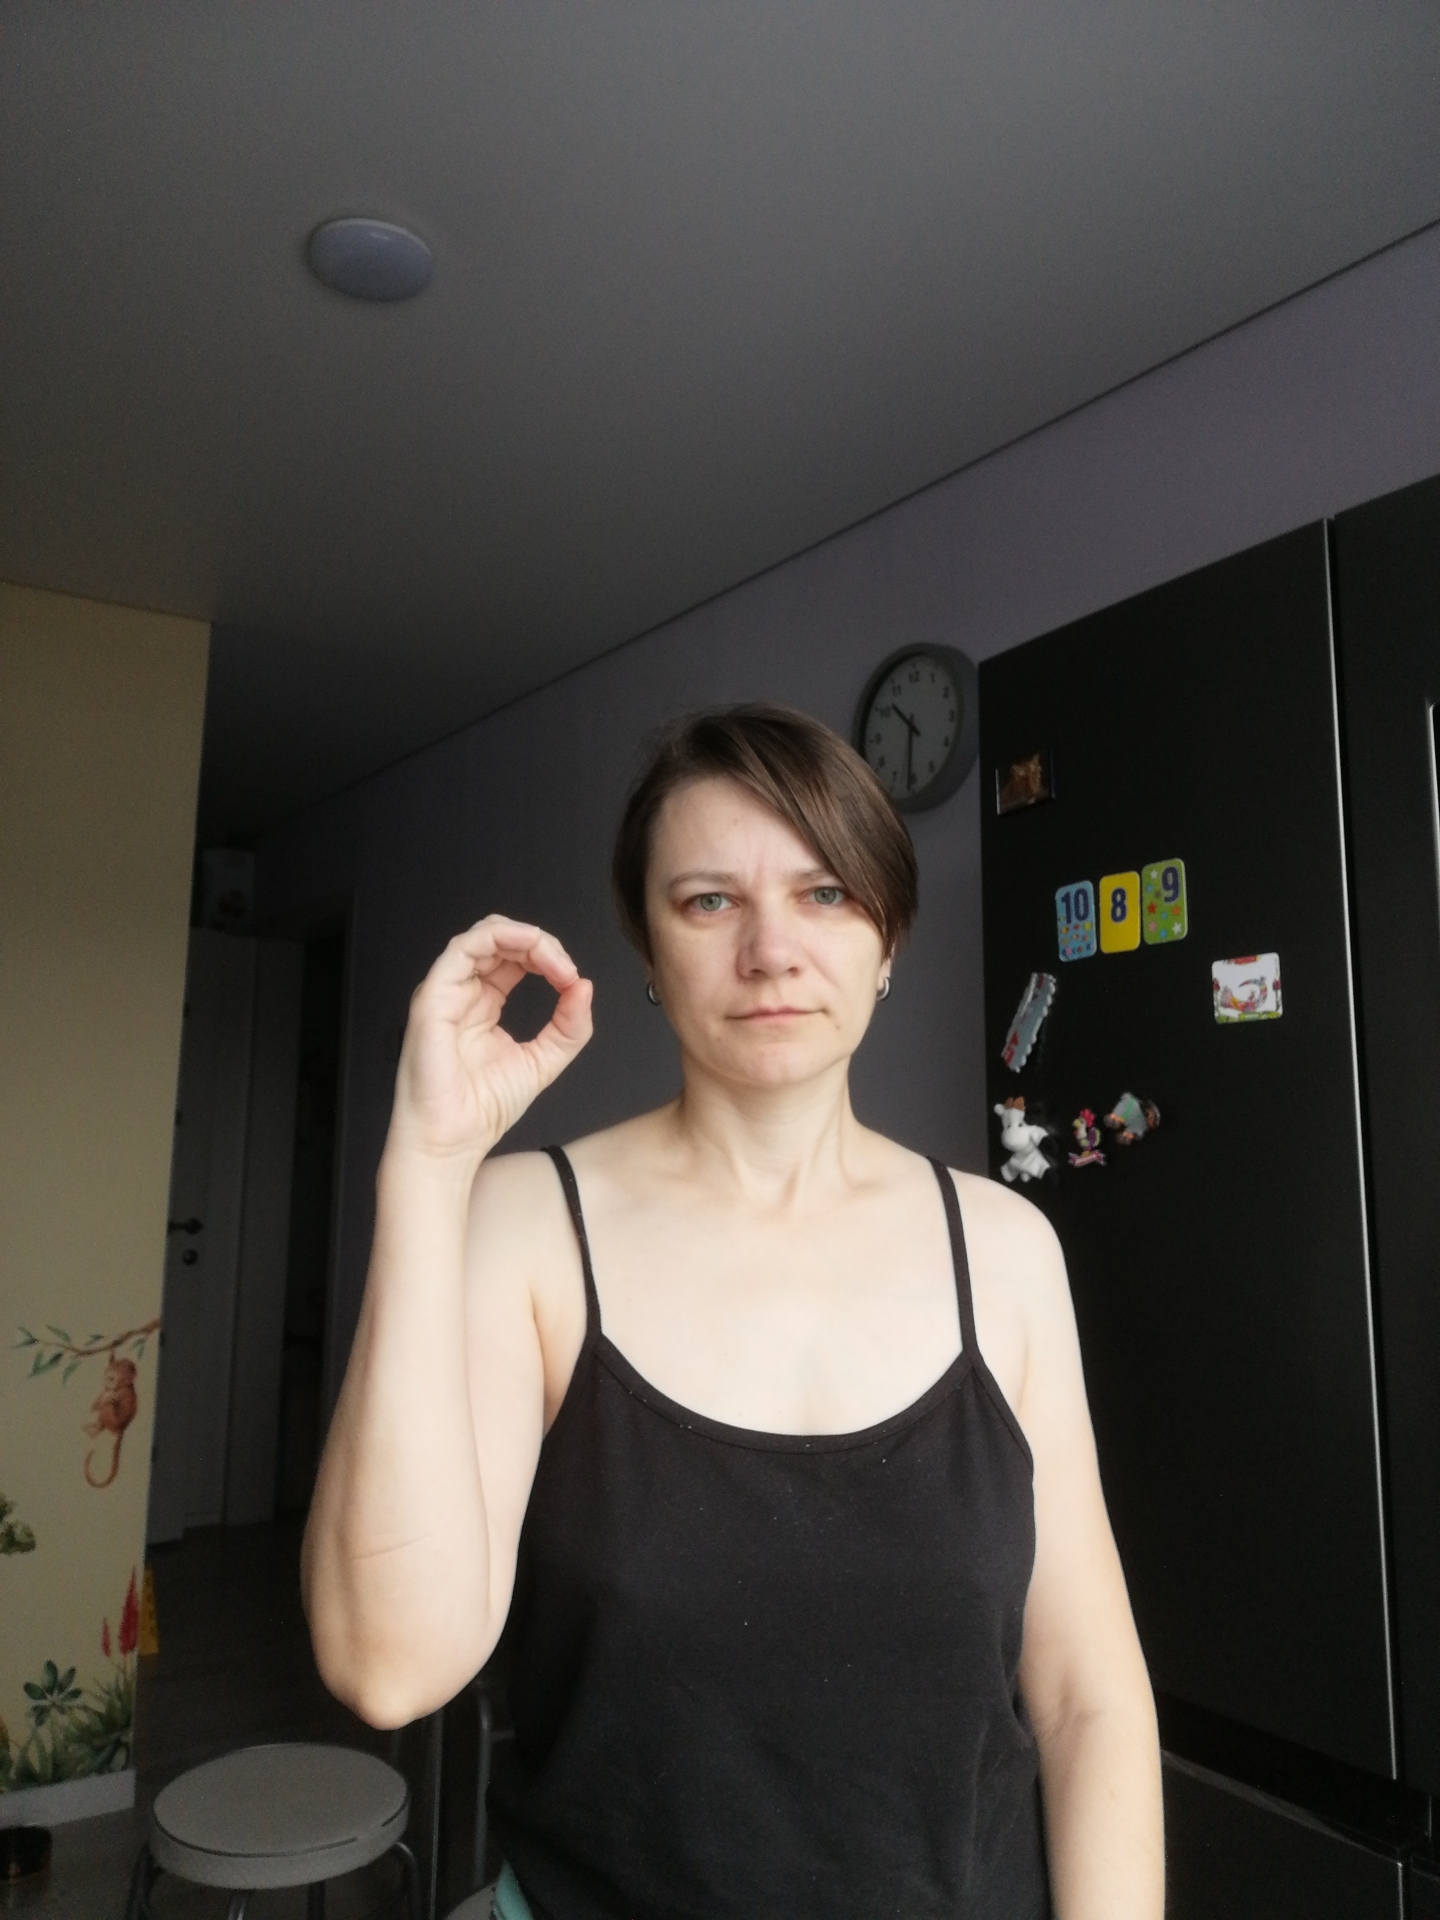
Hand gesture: grip